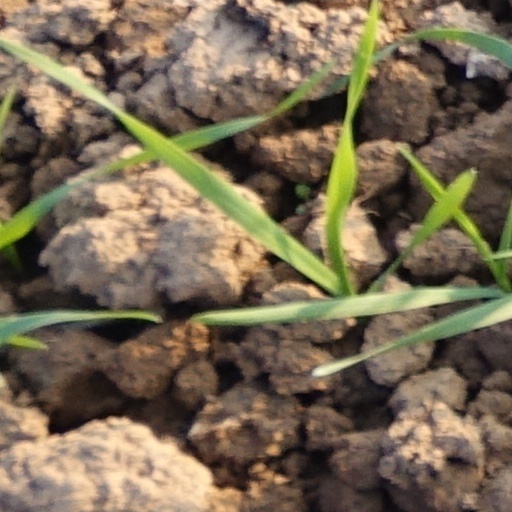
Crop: wheat